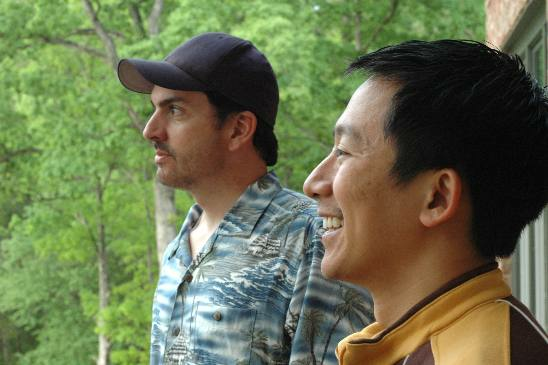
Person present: Yes